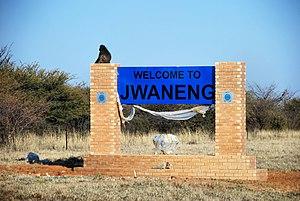
Jwaneng est un sous-district du Botswana. Il est confondu avec la ville de Jwaneng.
Jwaneng est une ville dans le Sud du Botswana.